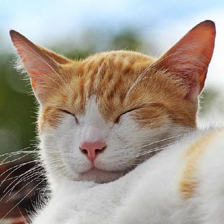
Label: animals